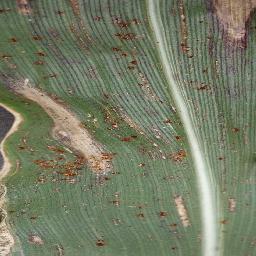
Label: Corn_(Maize)___Northern_Leaf_Blight